Asif ibn Barkhiya

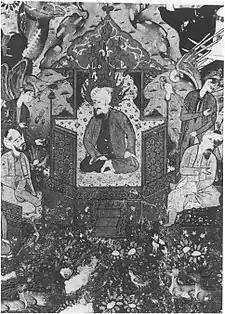
King Solomon enthroned between grand vizier Asif (left) and king of jinn (right). A 16th-century (Safavid) miniature.

Āṣif bin Barkhiyā is thought to be the Islamic scriptural figure who brought the Queen of Sheba's throne to King Solomon "...in the twinkling of an eye". Credited with the role of court vizier, it is a story occasionally recounted in Middle Eastern lore, but perhaps more so in occult circles. The figure himself is largely unexpounded, as very few references to him are found in classical texts other than through subtle terms in Chapter 27 of the Qur'an. He is, however, apparent in a number of books that deal with Islamic occultism or "Ruhaniyya", and in one that appears to be attributed directly to him (titled, "al-Ajnas"). In like manner, through the ages he was eminently revered by the Quranic exegetical traditions where the powers he possessed were associated to the Ineffable Name of Allah.